Question: Please indicate a possible affordance area of the bottle that can be used for holding
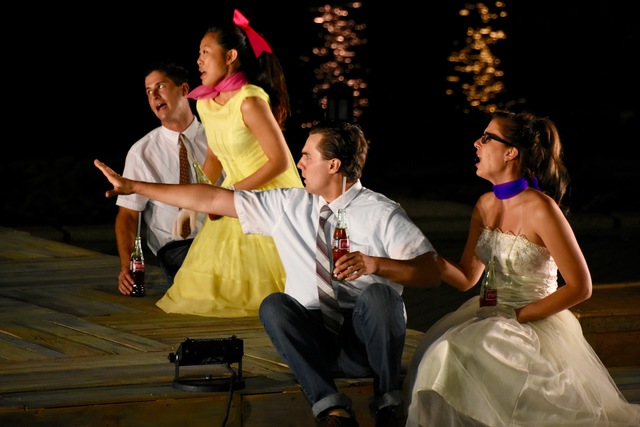
Answer: [127.23, 235.877, 147.403, 302.601]